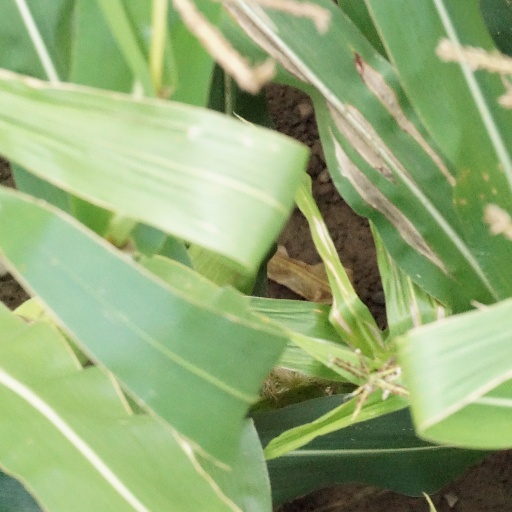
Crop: maize; corn